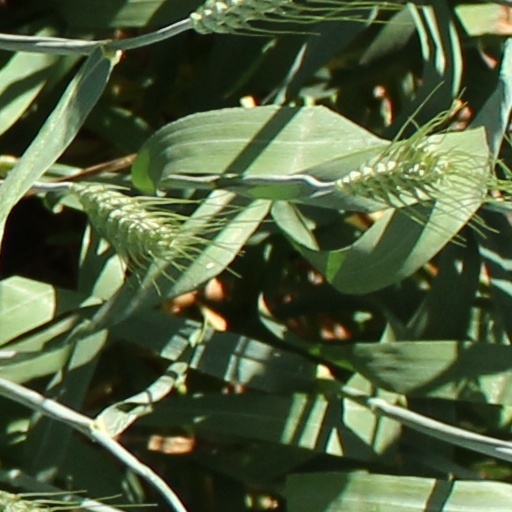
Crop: wheat